R2-45

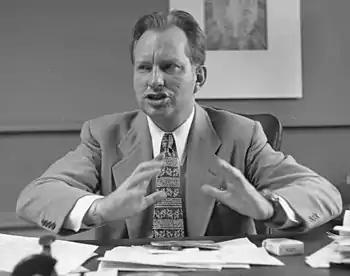
Scientology's founder L. Ron Hubbard in 1950

R2-45 is Scientology slang for murder or suicide by gun. Scientology founder L. Ron Hubbard described it as "an enormously effective process for exteriorization but its use is frowned upon by this society at this time". In Scientology doctrine, exteriorization refers to the separation of the thetan (soul) from the body, a phenomenon which Hubbard asserts can be achieved through Scientology auditing. R2-45 is said to be a process by which exteriorization could be produced by shooting a person in the head with a .45 caliber pistol. This literal meaning is acknowledged by the Church of Scientology, although they deny that it is meant seriously.